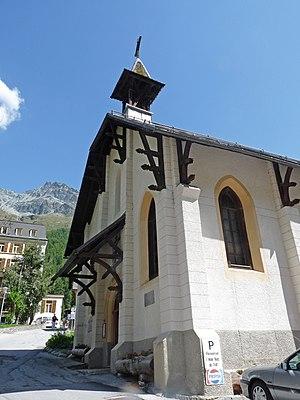
Eglise de Zinal (Valais, Suisse)